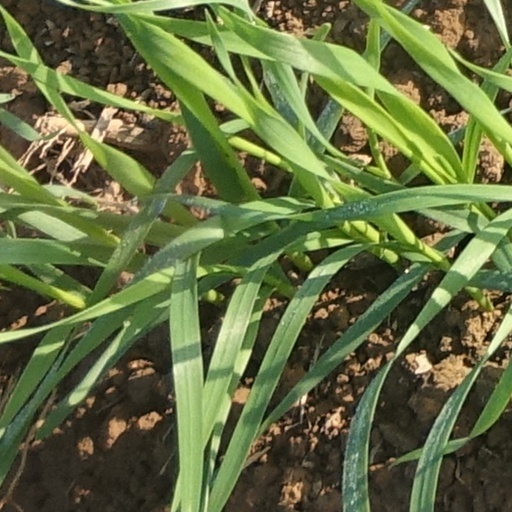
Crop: wheat